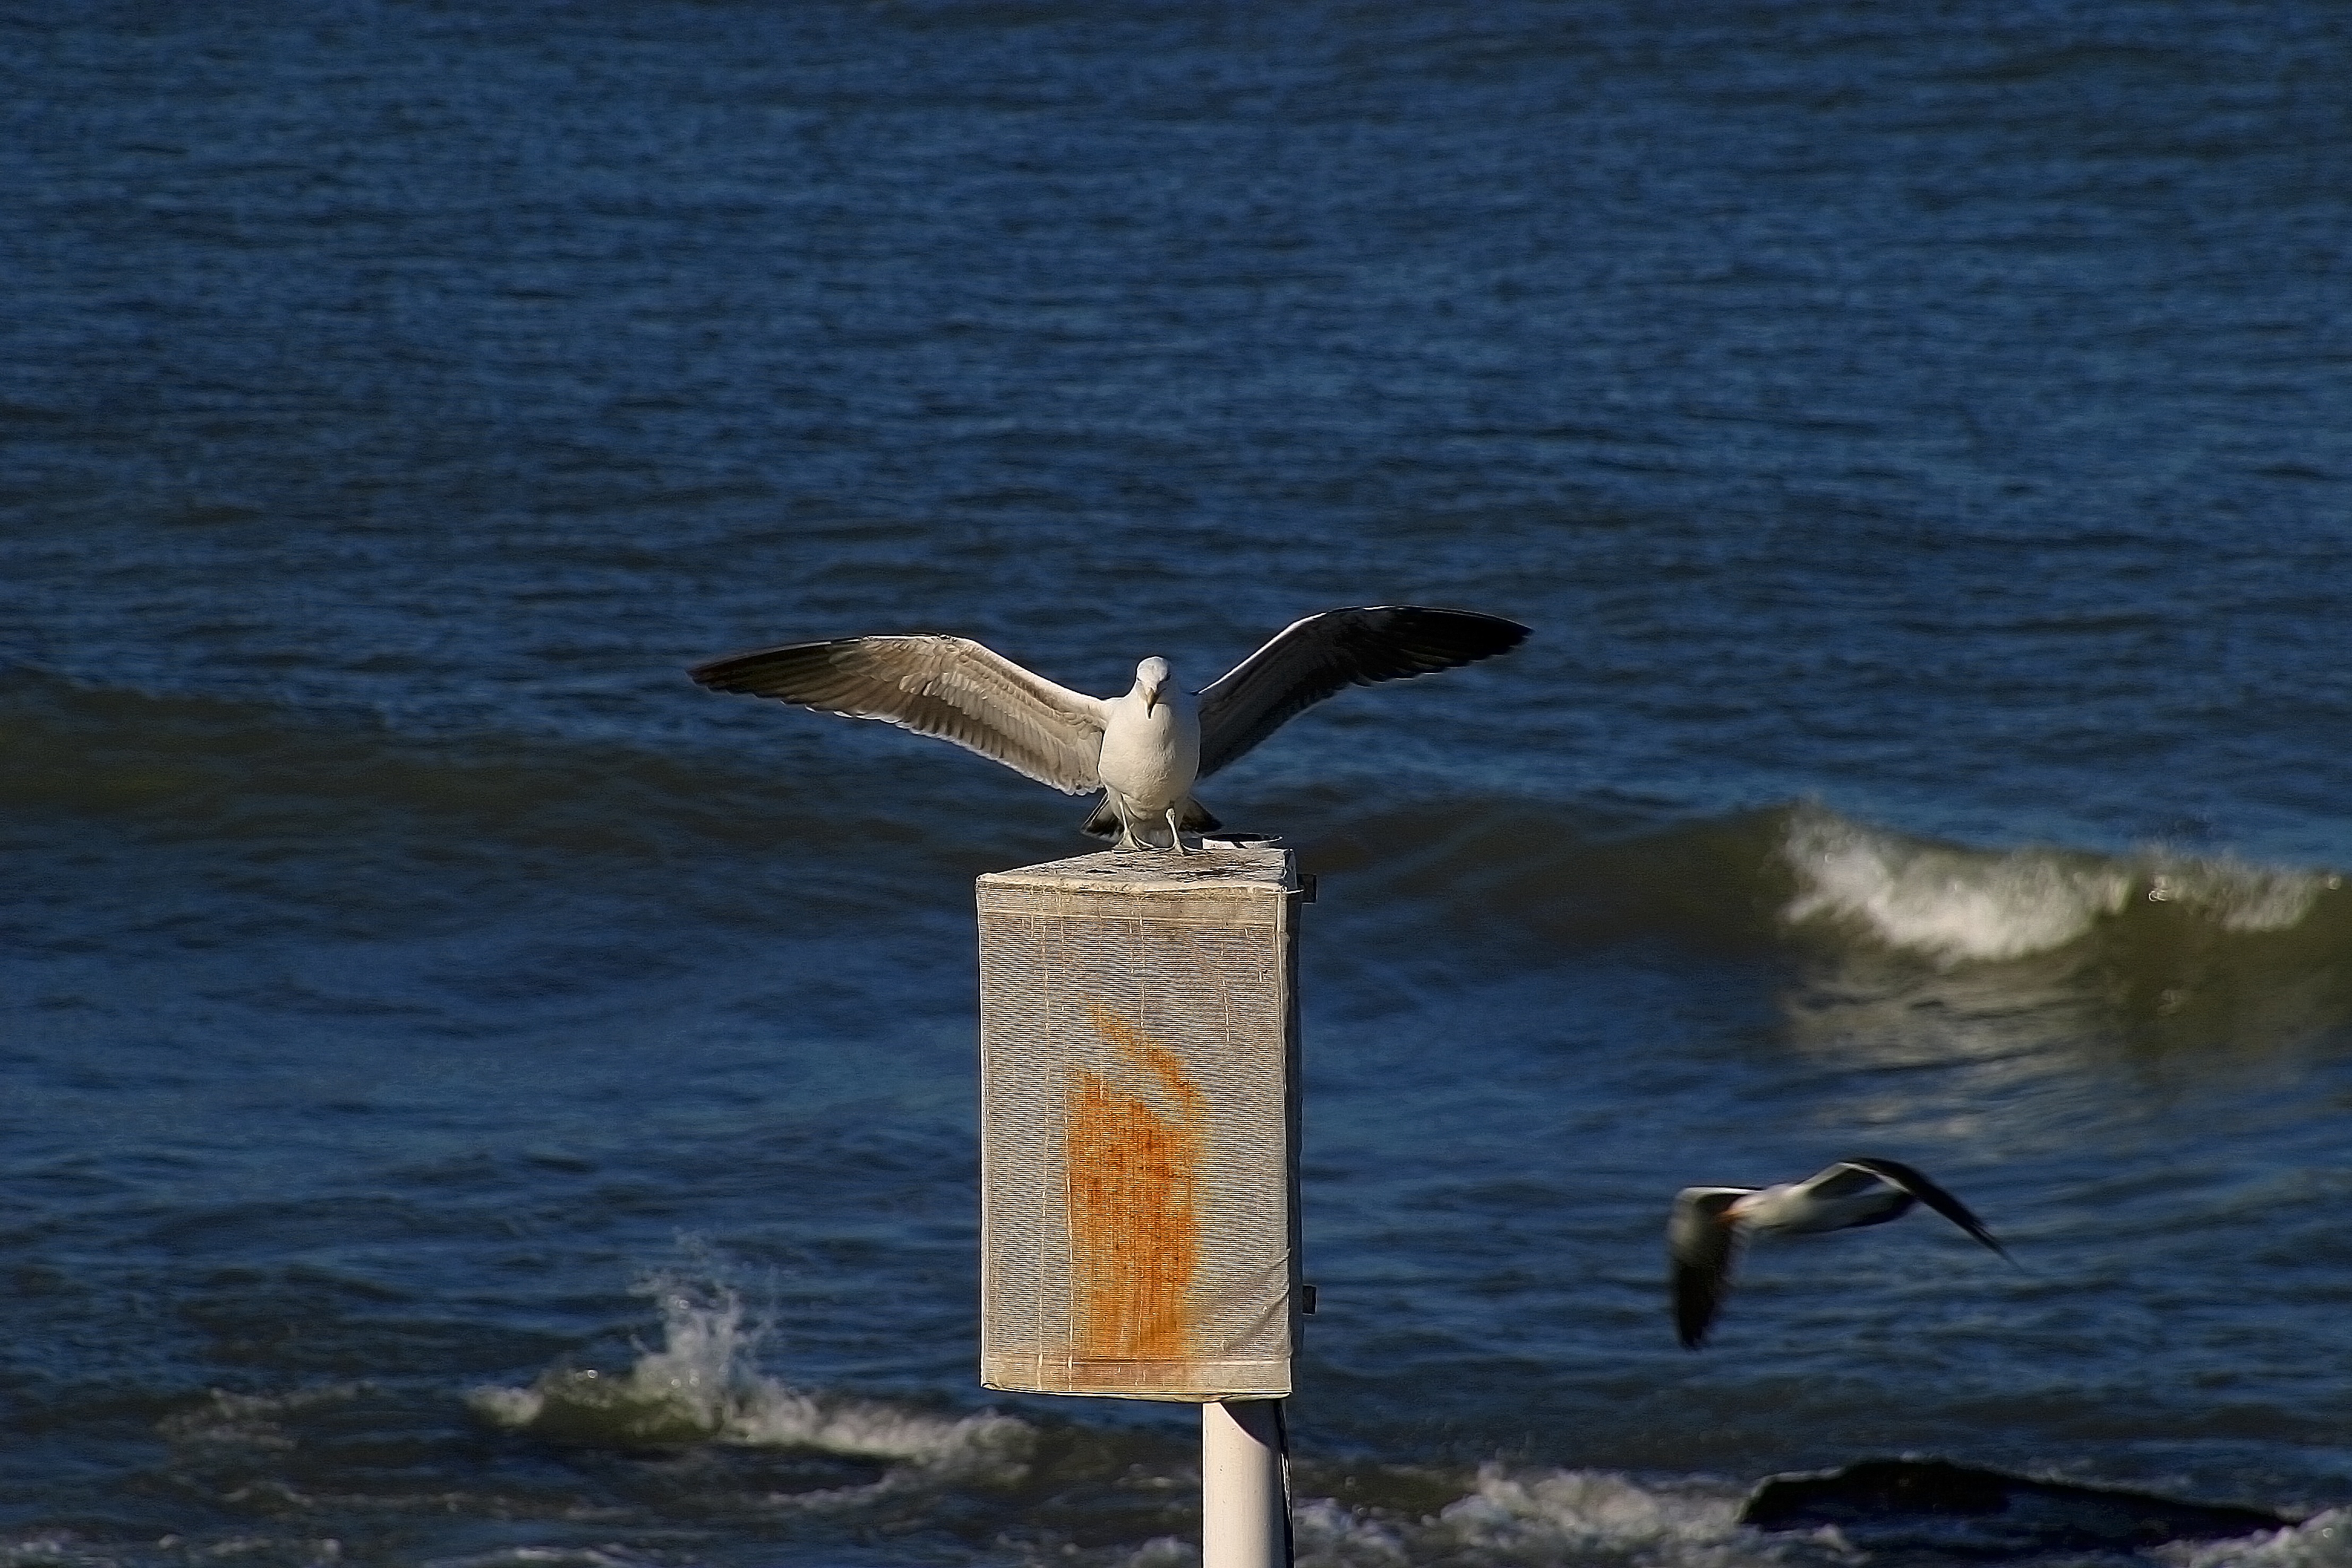
beach, sea, nature, bird, wing, sky, animal, seabird, flying, fly, seagull, wildlife, gull, flight, blue, fauna, wings, vertebrate, ave, albatross, charadriiformes